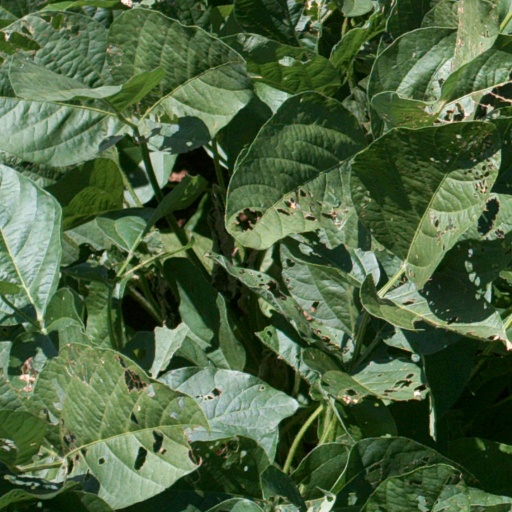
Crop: soybean